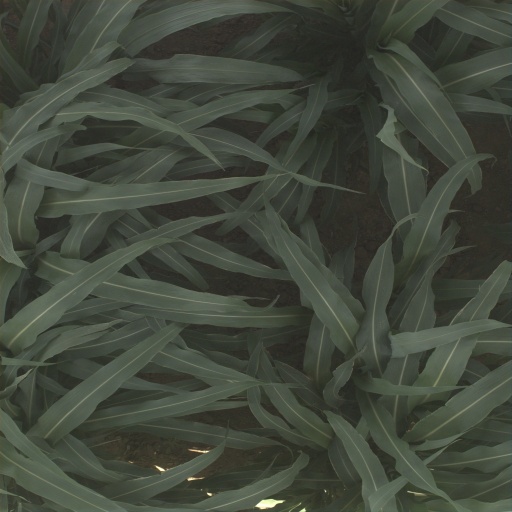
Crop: sorghum